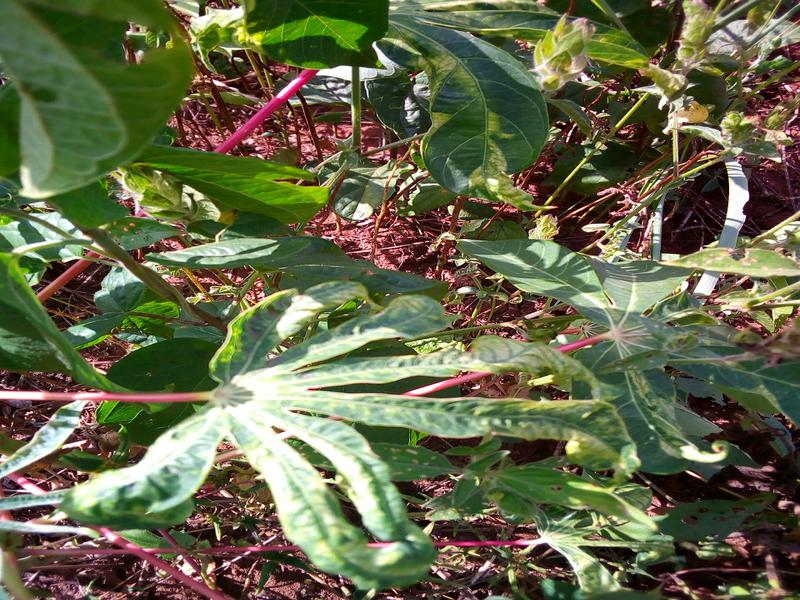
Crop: cassava
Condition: mosaic_disease